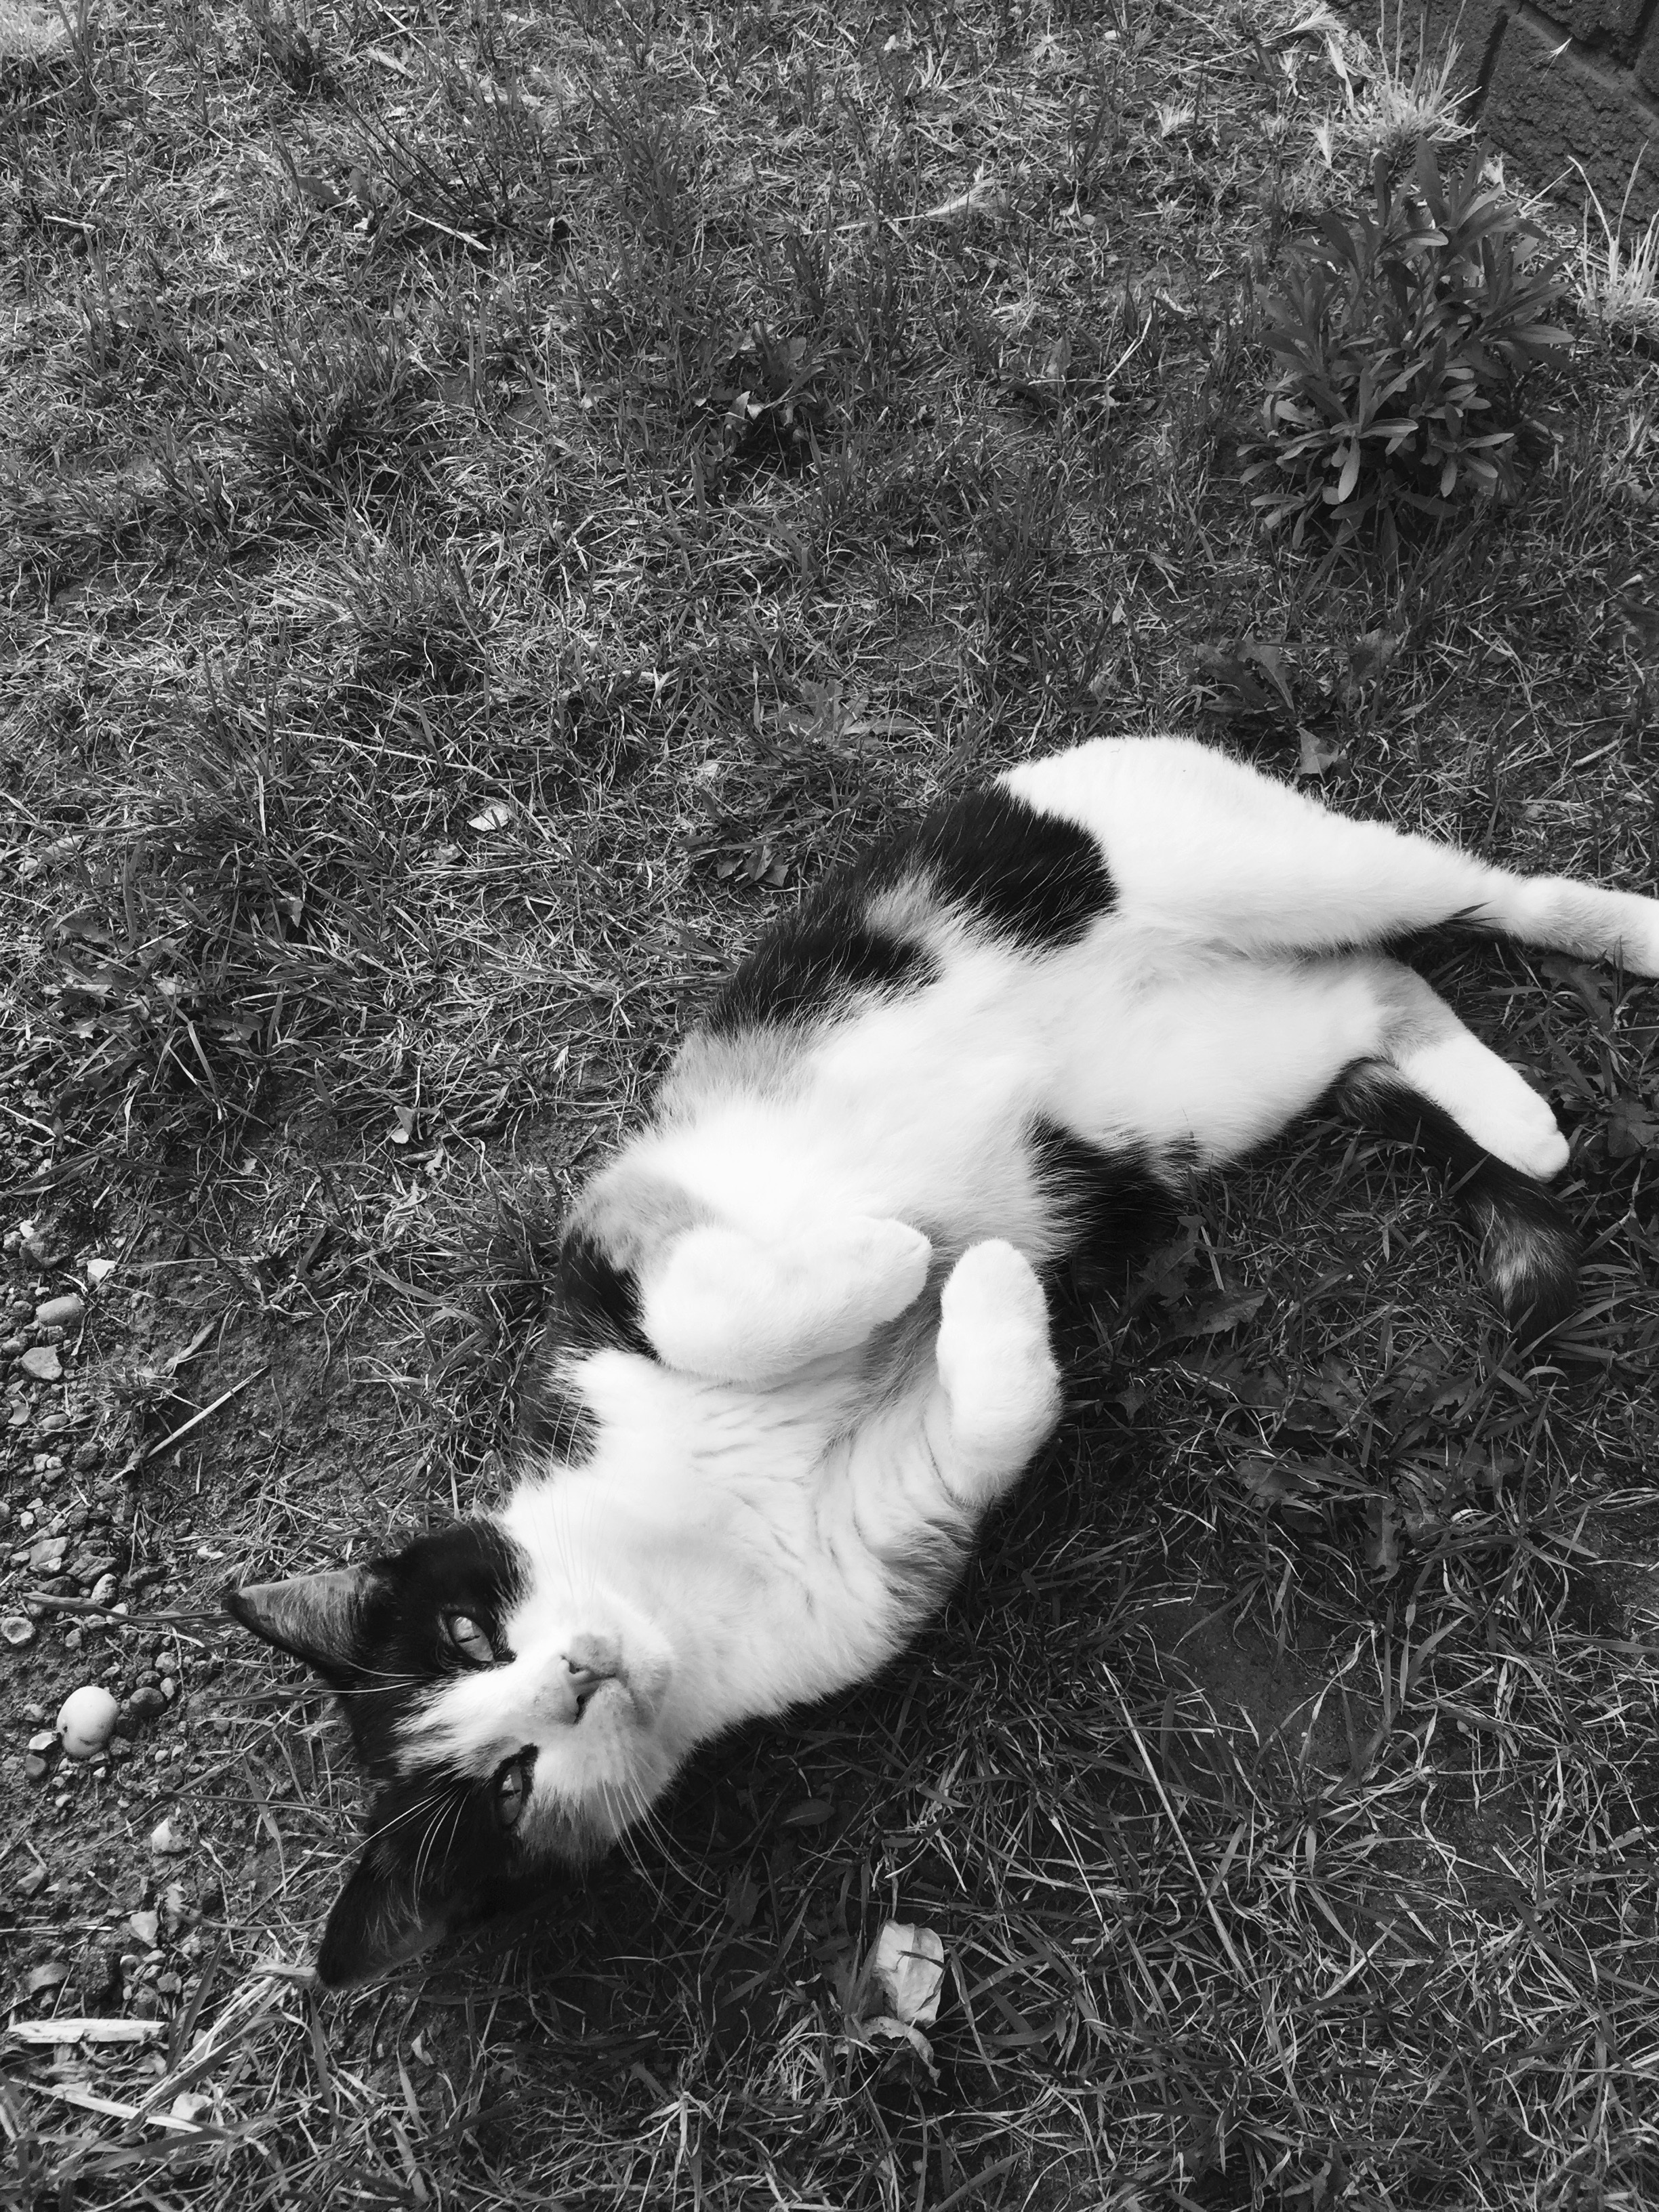
grass, black and white, white, puppy, dog, animal, cute, pet, cat, feline, mammal, black, monochrome, vertebrate, cute cat, monochrome photography, dog like mammal